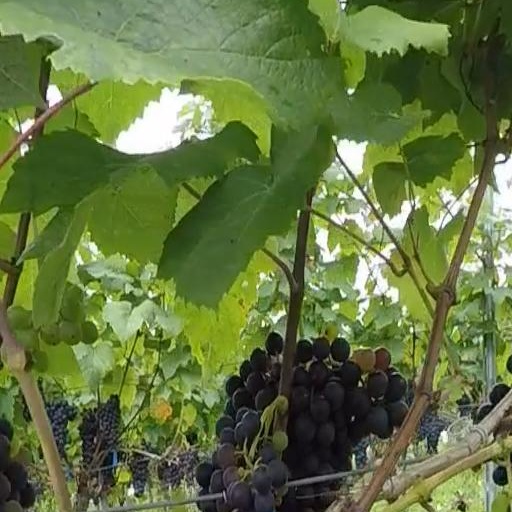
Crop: grape